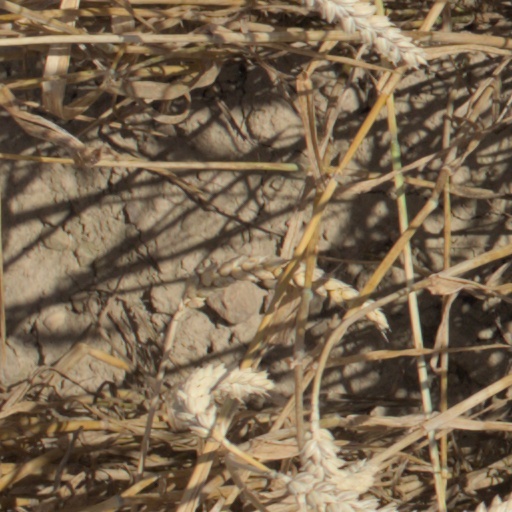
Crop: wheat